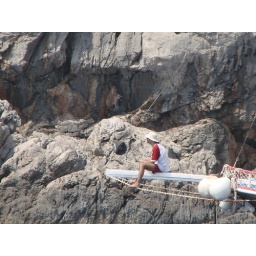
This time by boat ! Turkish coast - August 2007